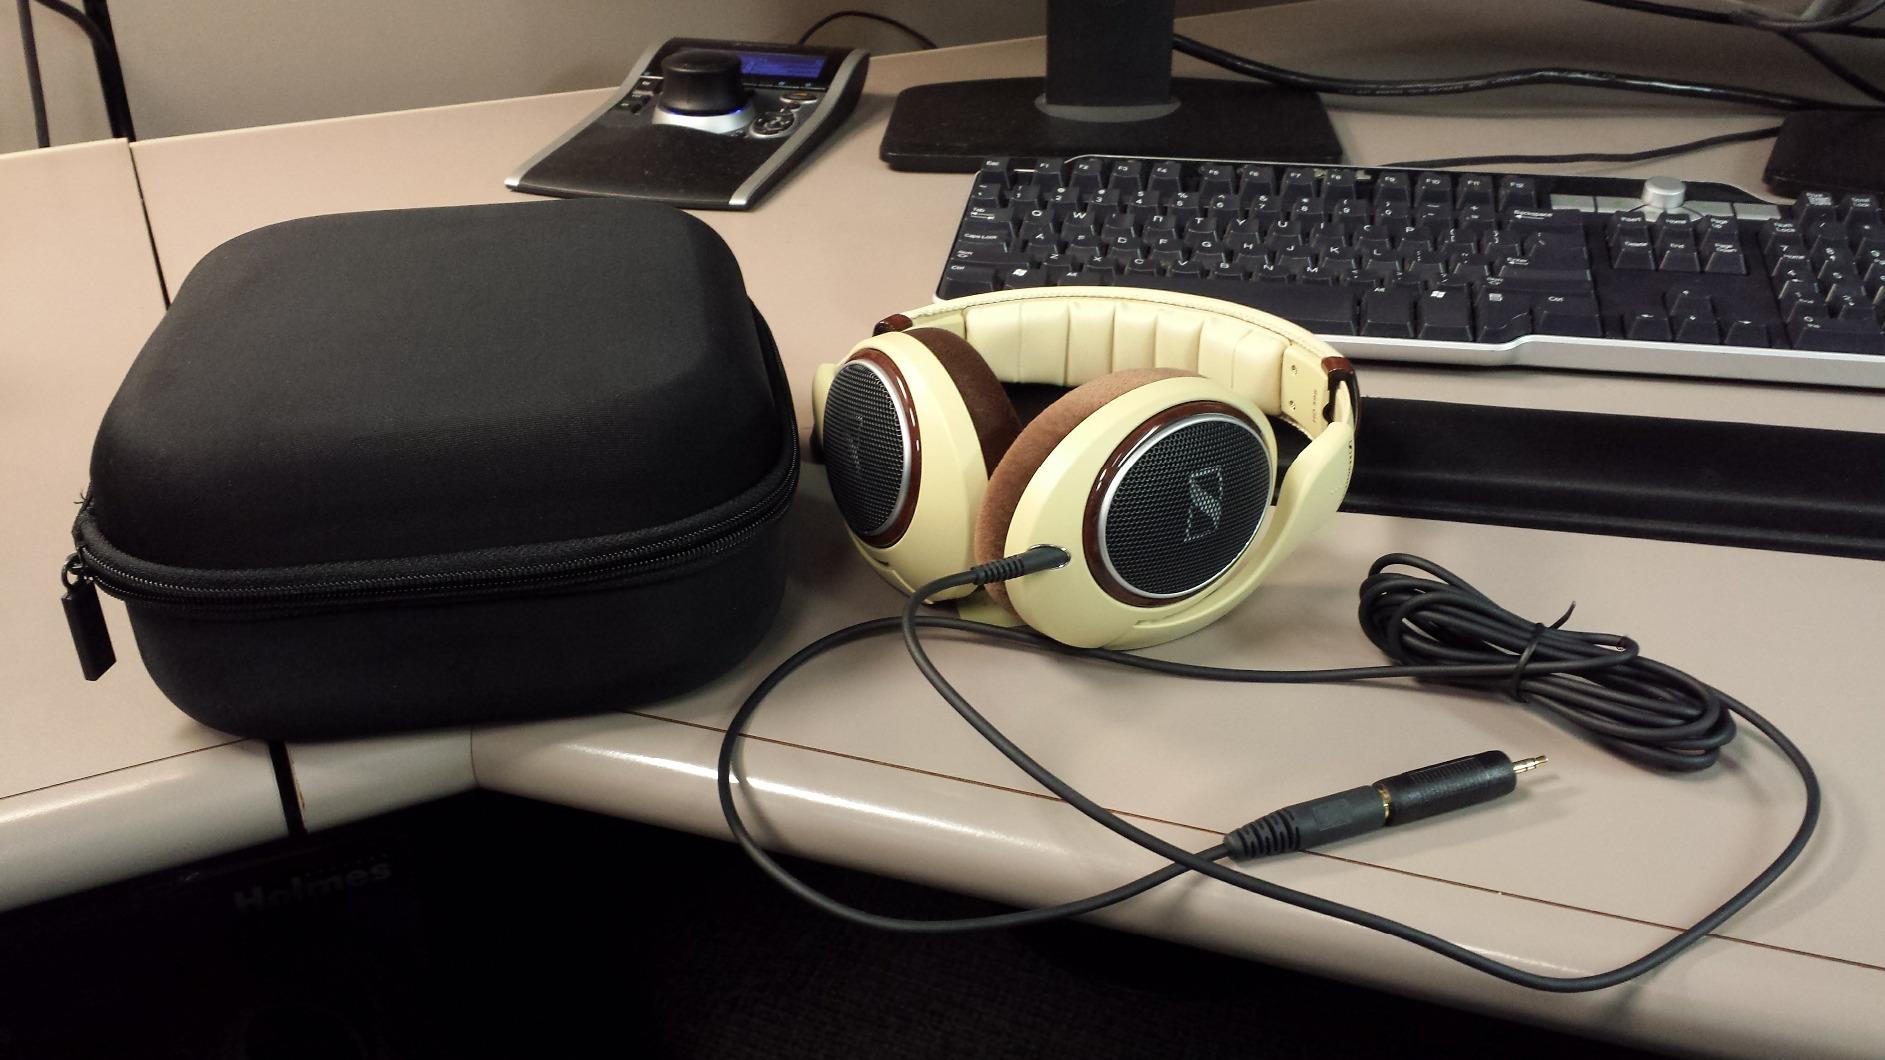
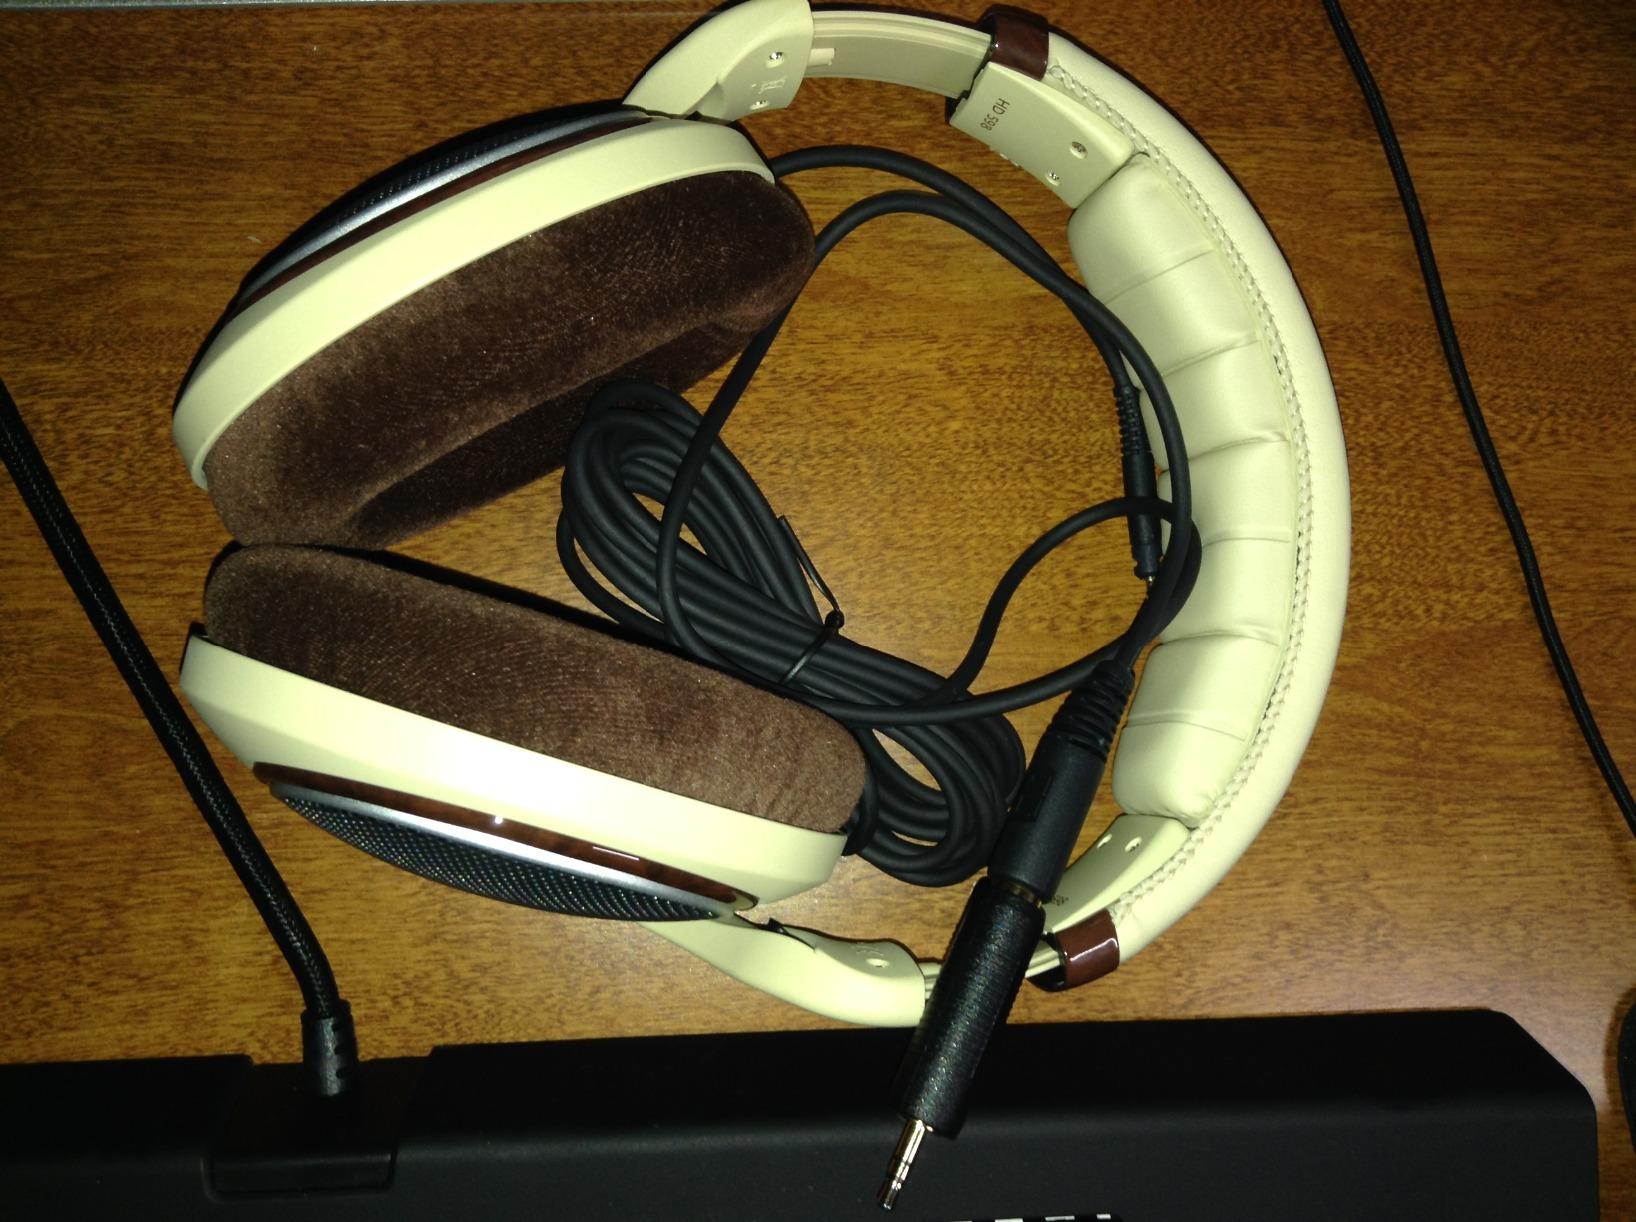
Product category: headphones
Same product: yes